Repøyane

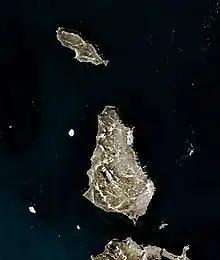
Sentinel-2 image (2020)

Repøyane is the name of two islands off Orvin Land at Nordaustlandet, Svalbard. The two islands, Nordre and Søre Repøya, are located at the northern side of Glenhalvøya, at the mouth of Duvefjorden. The two islands are separated by the Poortsundet sound, and Gilessundet separates Søre Repøya from Glenhalvøya.